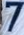
Number: 7